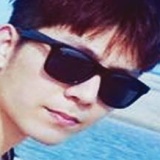
ca sĩ Kelvin Khánh